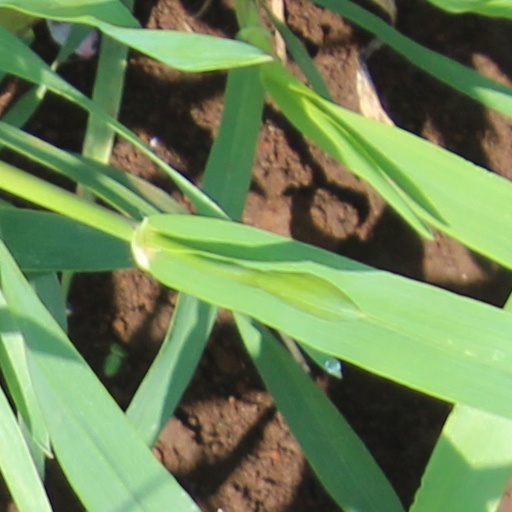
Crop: wheat